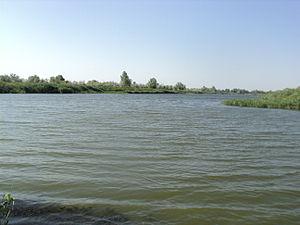
La Bazavlouk est une rivière d'Ukraine et un affluent droit du Dniepr.